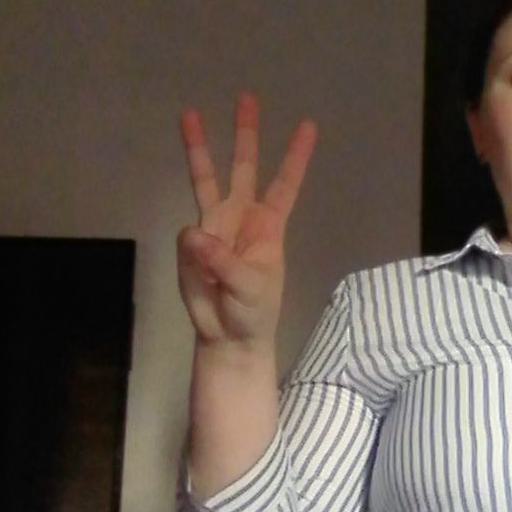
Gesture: three